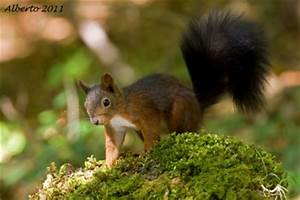
Label: squirrel